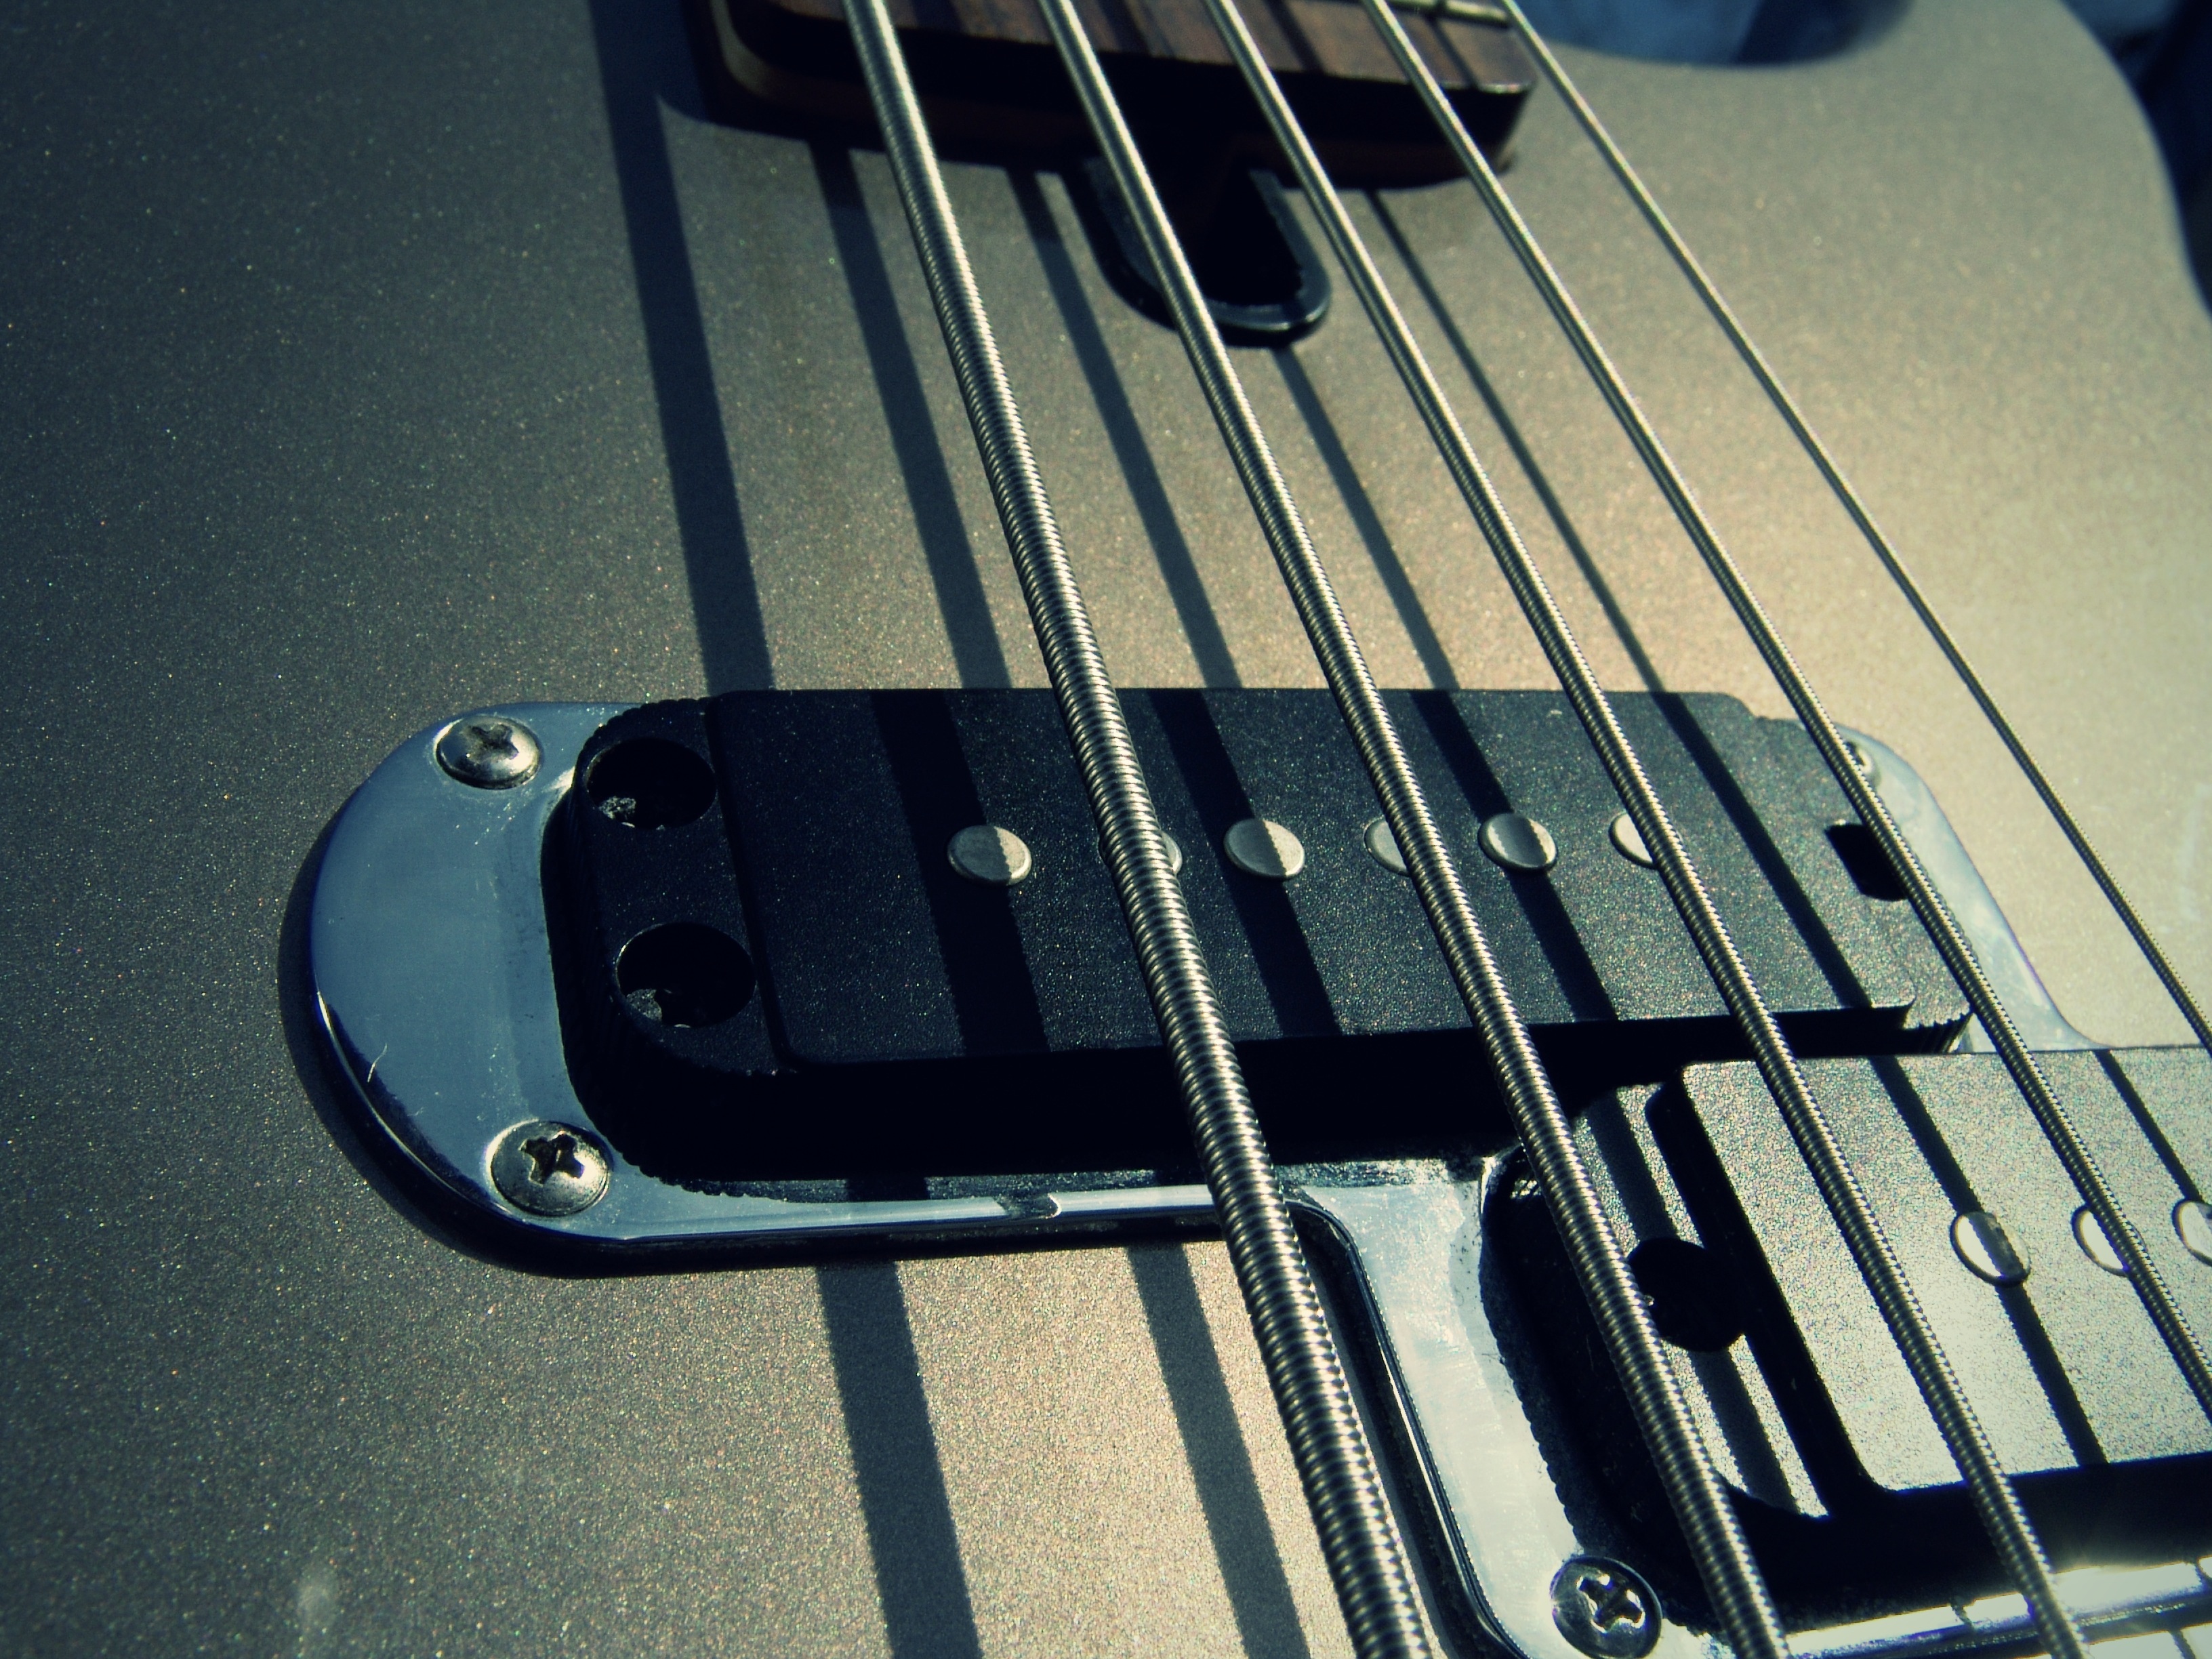
music, guitar, acoustic guitar, electric guitar, musical instrument, close up, violin, bass guitar, string instrument, bowed string instrument, plucked string instruments